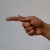
The image shows a hand gesture representing the letter 'G' in Indian Sign Language.